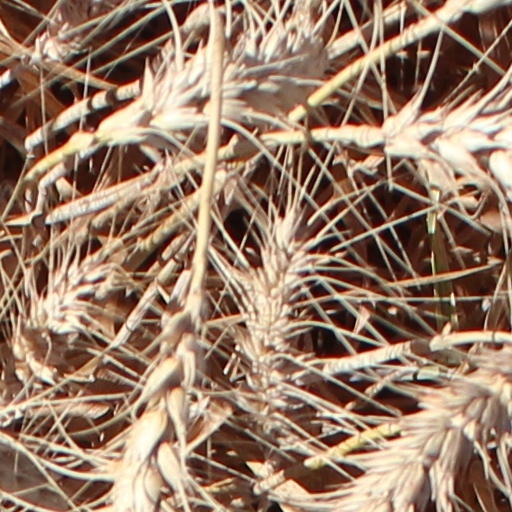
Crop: wheat